Hydrophobicity scales

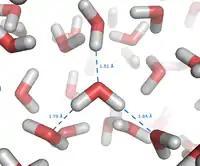
Hydrogen bonds between molecules of liquid water

The hydrophobic effect represents the tendency of water to exclude non-polar molecules. The effect originates from the disruption of highly dynamic hydrogen bonds between molecules of liquid water. Polar chemical groups, such as OH group in methanol do not cause the hydrophobic effect. However, a pure hydrocarbon molecule, for example hexane, cannot accept or donate hydrogen bonds to water. Introduction of hexane into water causes disruption of the hydrogen bonding network between water molecules. The hydrogen bonds are partially reconstructed by building a water "cage" around the hexane molecule, similar to that in clathrate hydrates formed at lower temperatures. The mobility of water molecules in the "cage" (or solvation shell) is strongly restricted. This leads to significant losses in translational and rotational entropy of water molecules and makes the process unfavorable in terms of free energy of the system. In terms of thermodynamics, the hydrophobic effect is the free energy change of water surrounding a solute. A positive free energy change of the surrounding solvent indicates hydrophobicity, whereas a negative free energy change implies hydrophilicity. In this way, the hydrophobic effect not only can be localized but also decomposed into enthalpic and entropic contributions.